Dead Fish

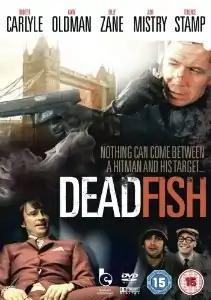
DVD cover

Dead Fish is a 2004 English-language German action comedy film starring Robert Carlyle, Gary Oldman, Andrew-Lee Potts and Elena Anaya.